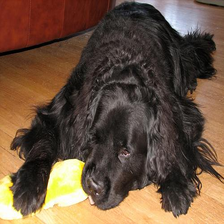
Species: dog
Breed: newfoundland